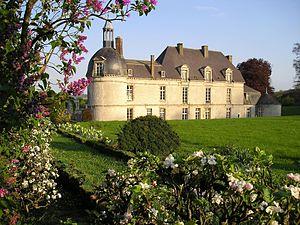
Le château d'Étoges est construit dans la commune homonyme, dans le département de la Marne, à 120 km à l’est de Paris, sur la côte des blancs. Il a été reconstruit au début du XVIIᵉ siècle sur les bases d’une forteresse. Son parc est remarquable par les sources qui émergent en de nombreux jets d’eau, alimentant des bassins et de larges douves. Il est inscrit à l’Inventaire supplémentaire des monuments historiques depuis 1956.